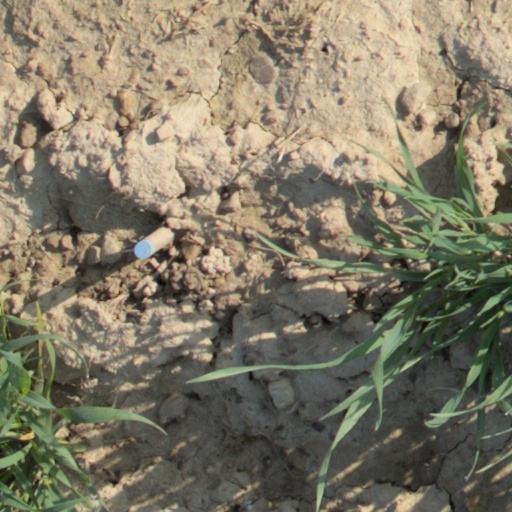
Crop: wheat